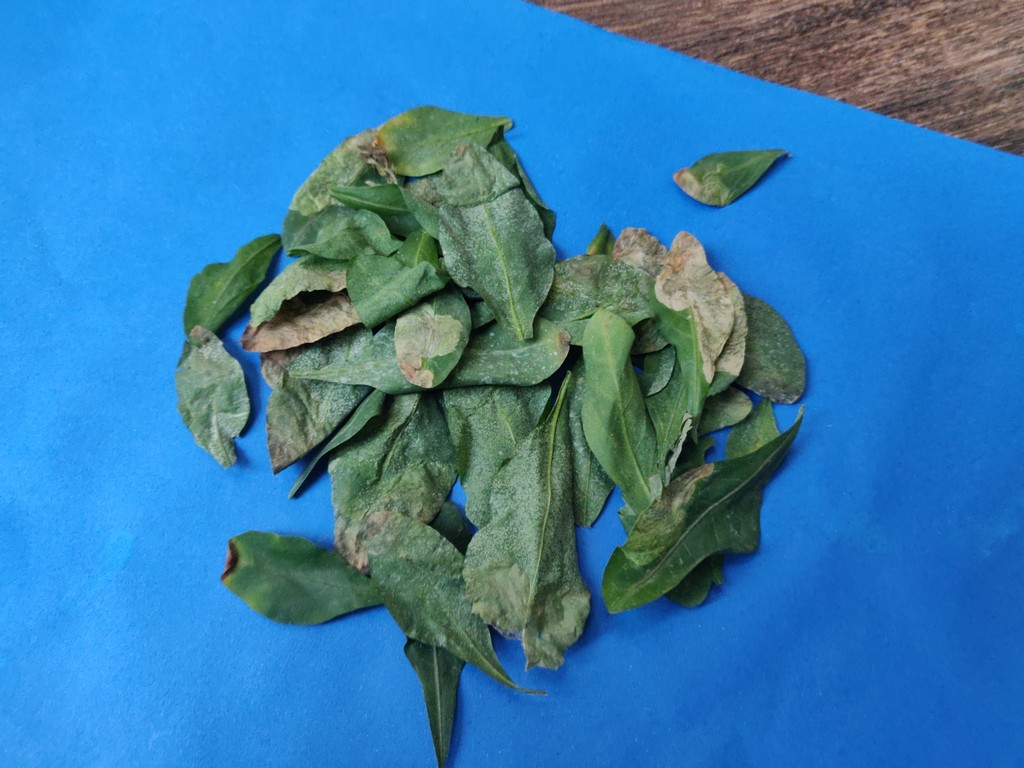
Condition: Unhealthy
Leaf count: multiple
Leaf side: unknown